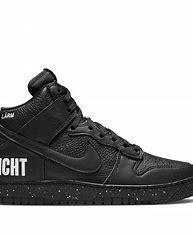
Brand: Nike
Model: Undercover